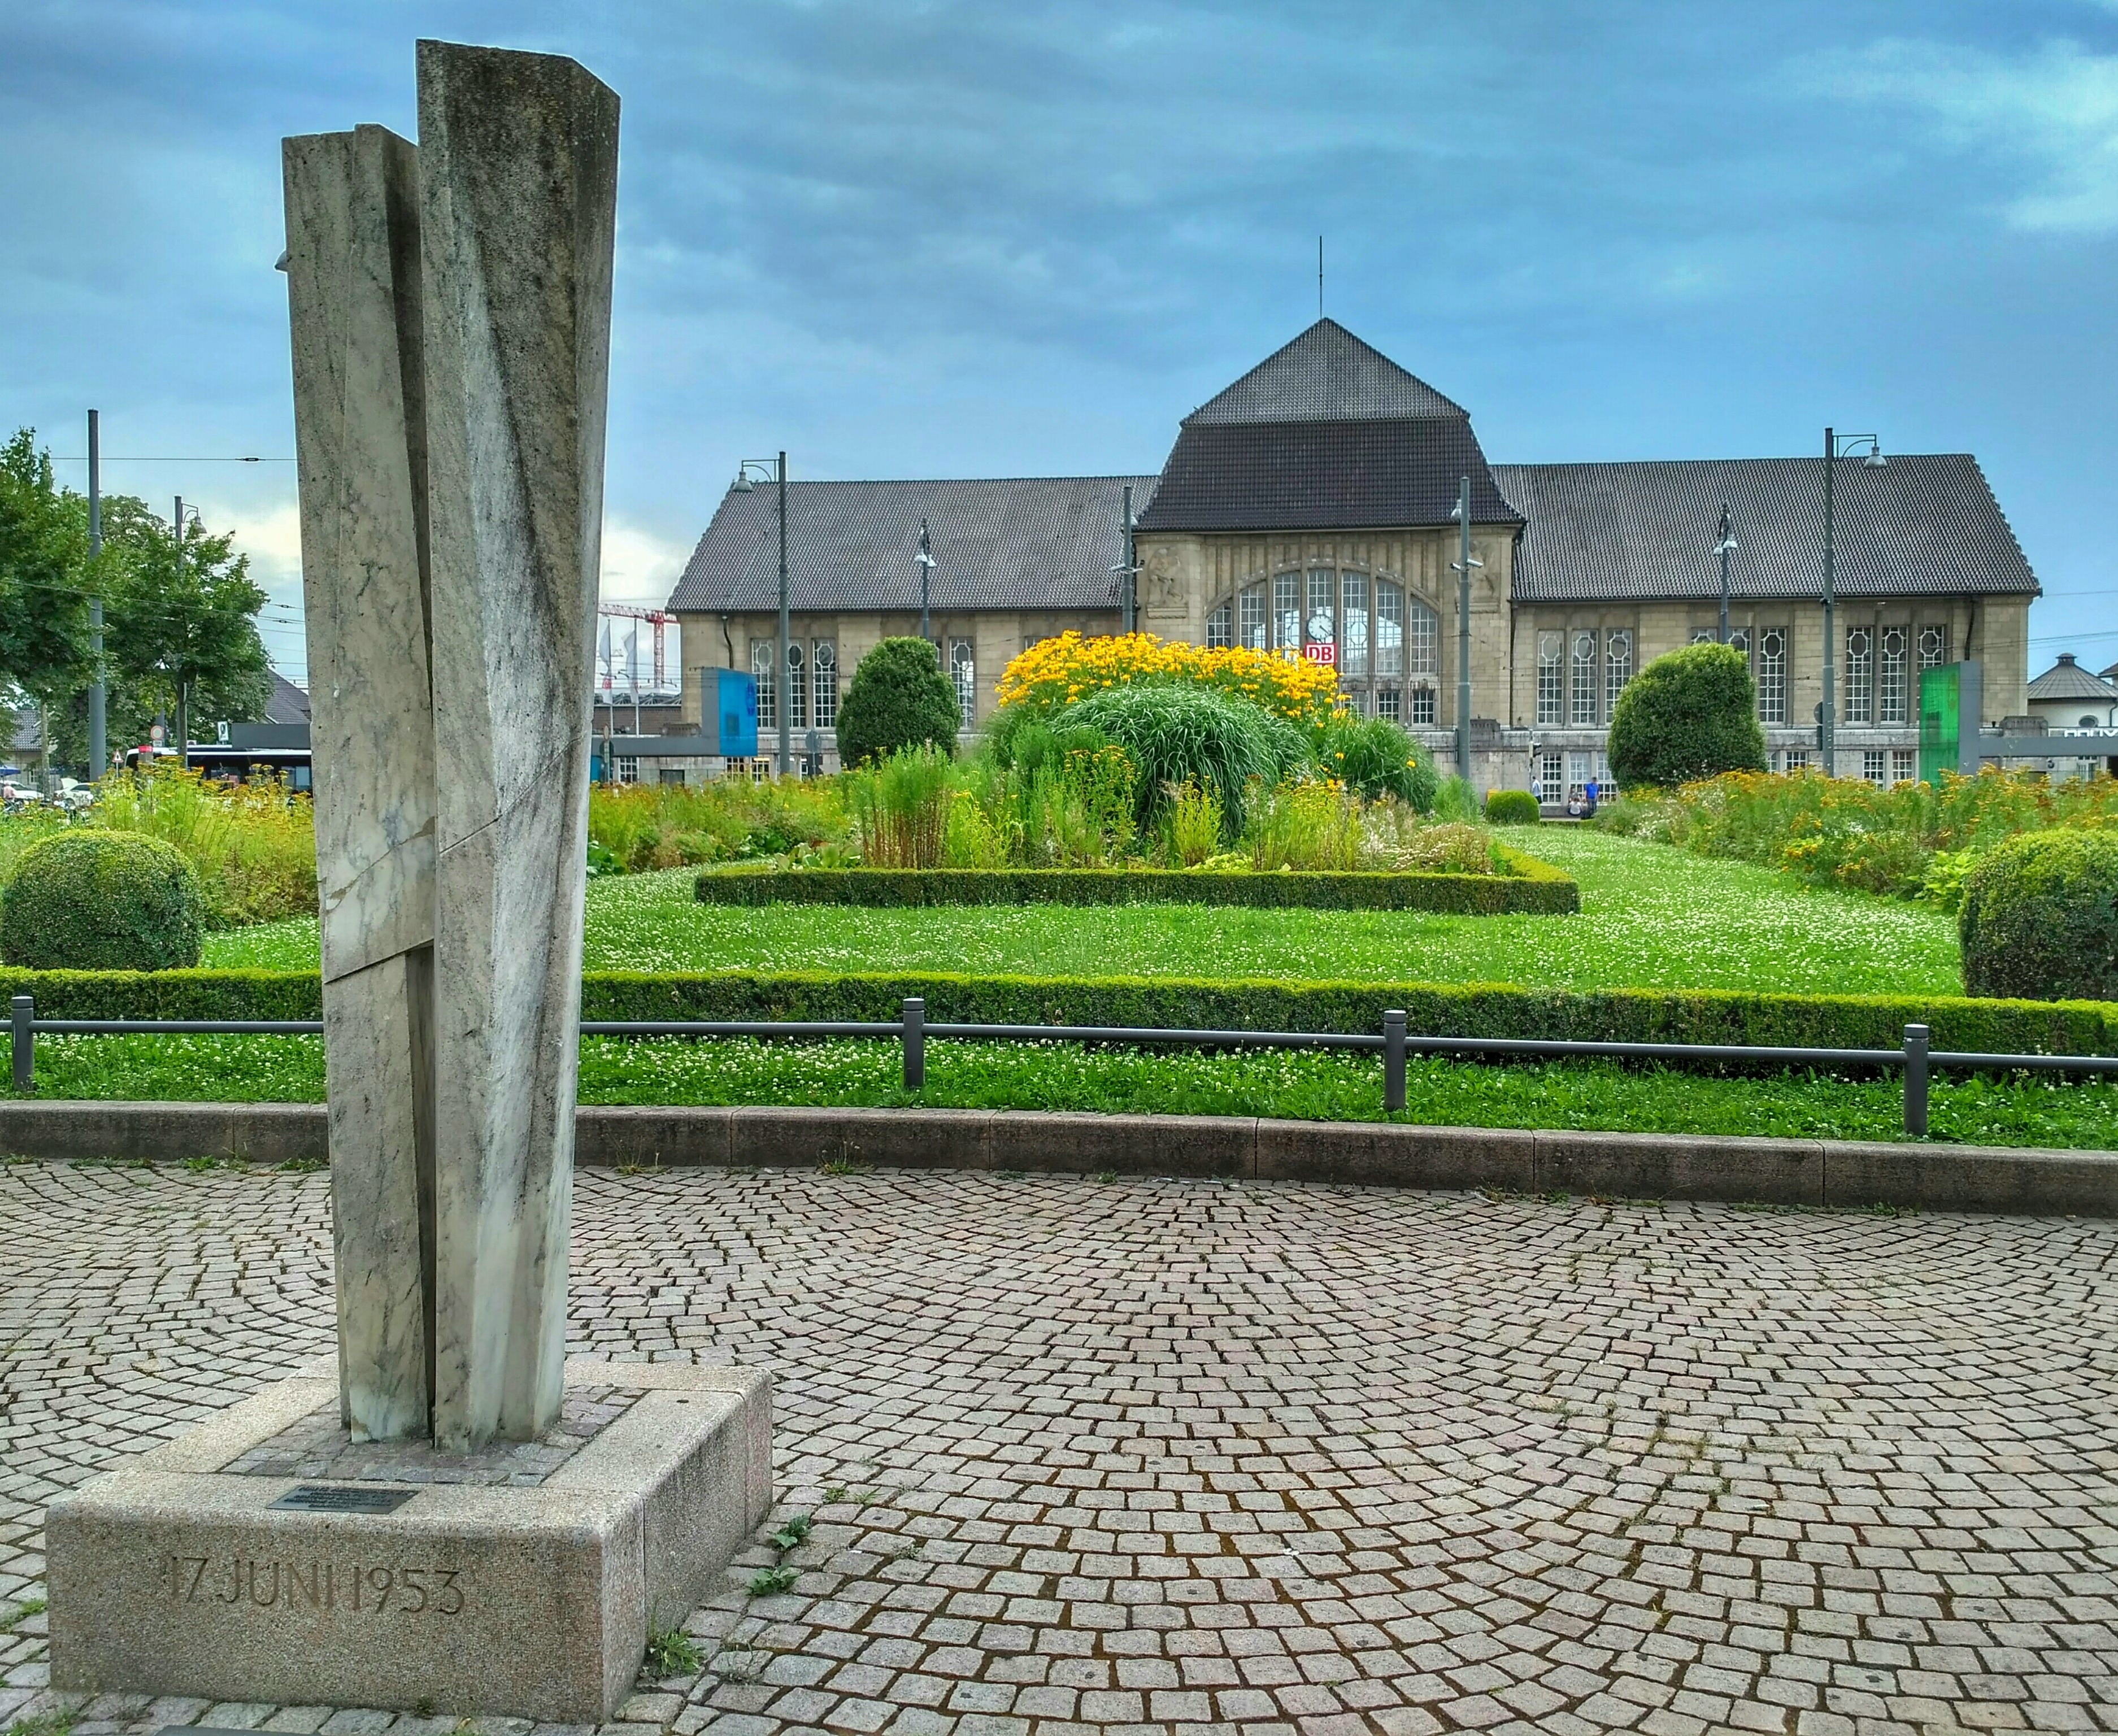
architecture, monument, garden, flowers, places of interest, memorial, germany, estate, central station, hesse, darmstadt, germany map, place of german unity, german unity, 17 june 1953